Joseph C. Strasser

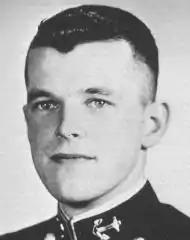

Strasser was married to the former Barbara Wagner. He was inducted into the Camden Catholic High School Hall of Fame in 2009 for achievement in academics. A resident of the Marlton section of Evesham Township, New Jersey, he died on 21 June 2019 in Voorhees Township, New Jersey.